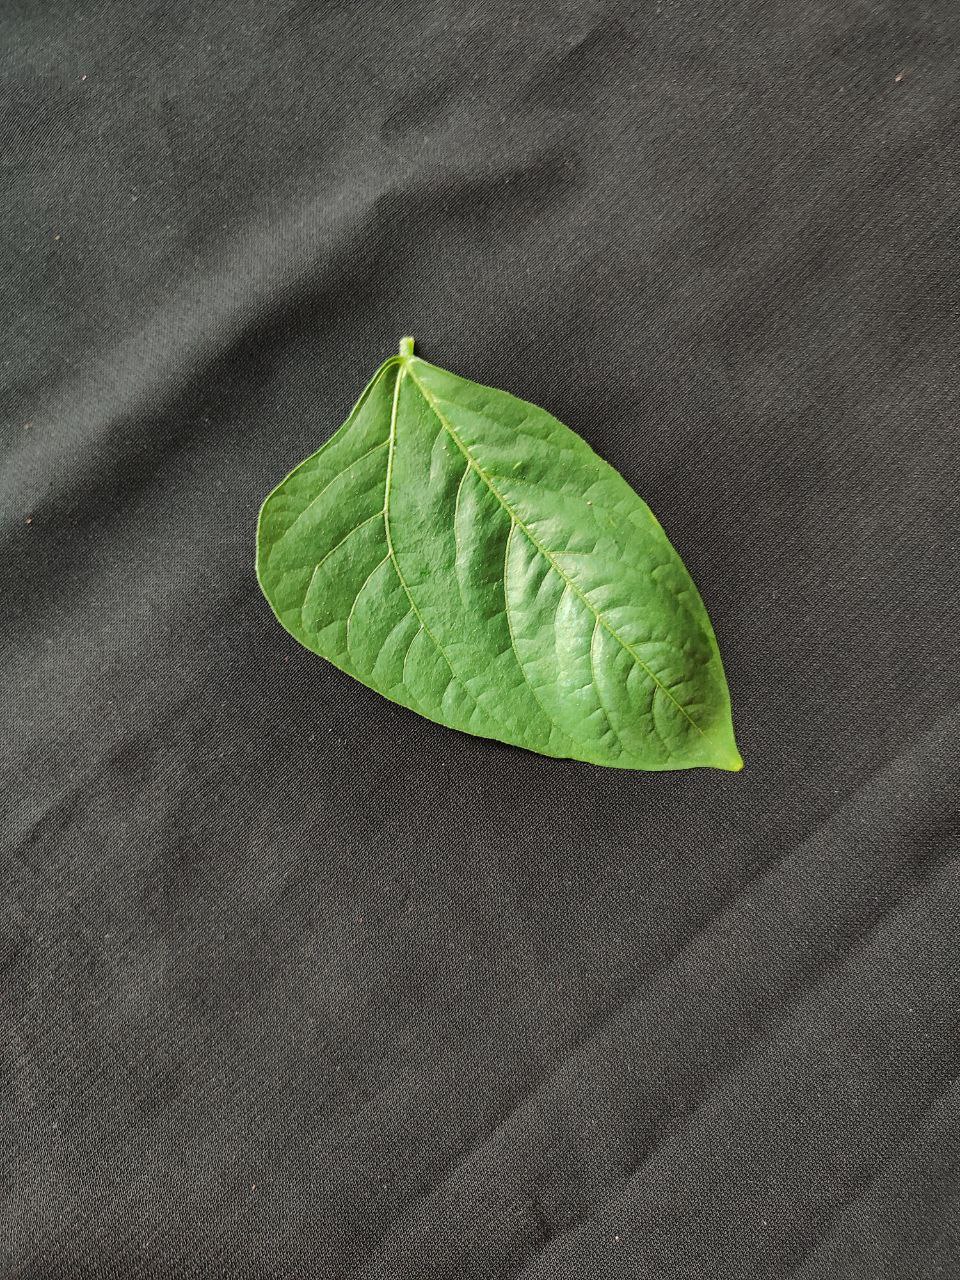
Crop: cowpea
Leaf condition: Fresh Leaf